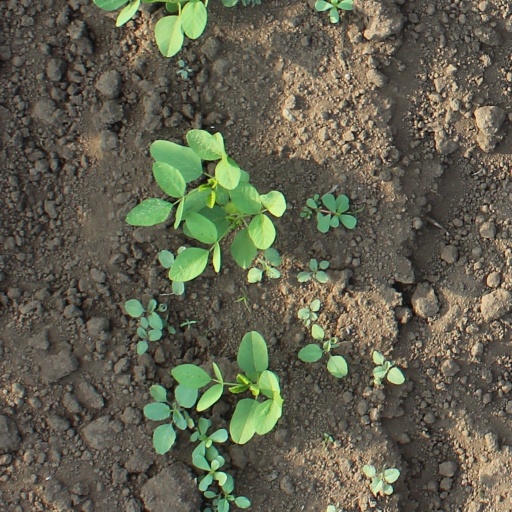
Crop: soybean